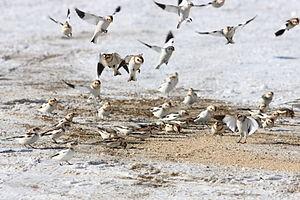
Bruant des neiges, (Plectrophenax nivalis), se nourrissant de graines de millet, Réserve nationale de faune du cap Tourmente, Québec, Canada.
Cette liste des espèces d'oiseaux au Québec recense les taxons de ce groupe observés dans cette province du Canada. Elle provient de l'American Ornithologist Union en date du mois de janvier 2019. Elle comprend 470 espèces dont :
Cette liste des oiseaux au Canada provient de Bird Checklists of the World en date du mois de juillet 2018.
La réserve nationale de faune du cap Tourmente est l'une des huit réserves nationales de faune du Canada présentes au Québec. Établie dans une région liée aux premiers temps de l'histoire de la Nouvelle-France, cette réserve est destinée à protéger les marais à Scirpe d'Amérique, une plante qui constitue l'alimentation de l'Oie des neiges lors de ses migrations annuelles.